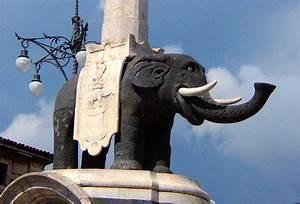
elephant